Carnegie Hall

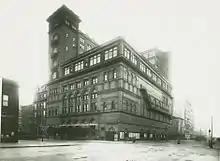
Carnegie Hall in 1910

Almost from the outset, scalpers resold tickets to the Music Hall's shows at greatly inflated prices, and ushers began selling off tickets to unoccupied seats at the start of each concert. For an inflated fee, the ushers allowed latecomers to sit down during the middle of a show, to the consternation of existing ticket holders. In May 1892, the stockholders of the Music Hall Company of New York discussed expanding the Music Hall into the site of a brewery at Seventh Avenue and 56th Street, which they had purchased about three months previously. The Music Hall Company also discussed enlarging the main auditorium's stage so it could accommodate operas.